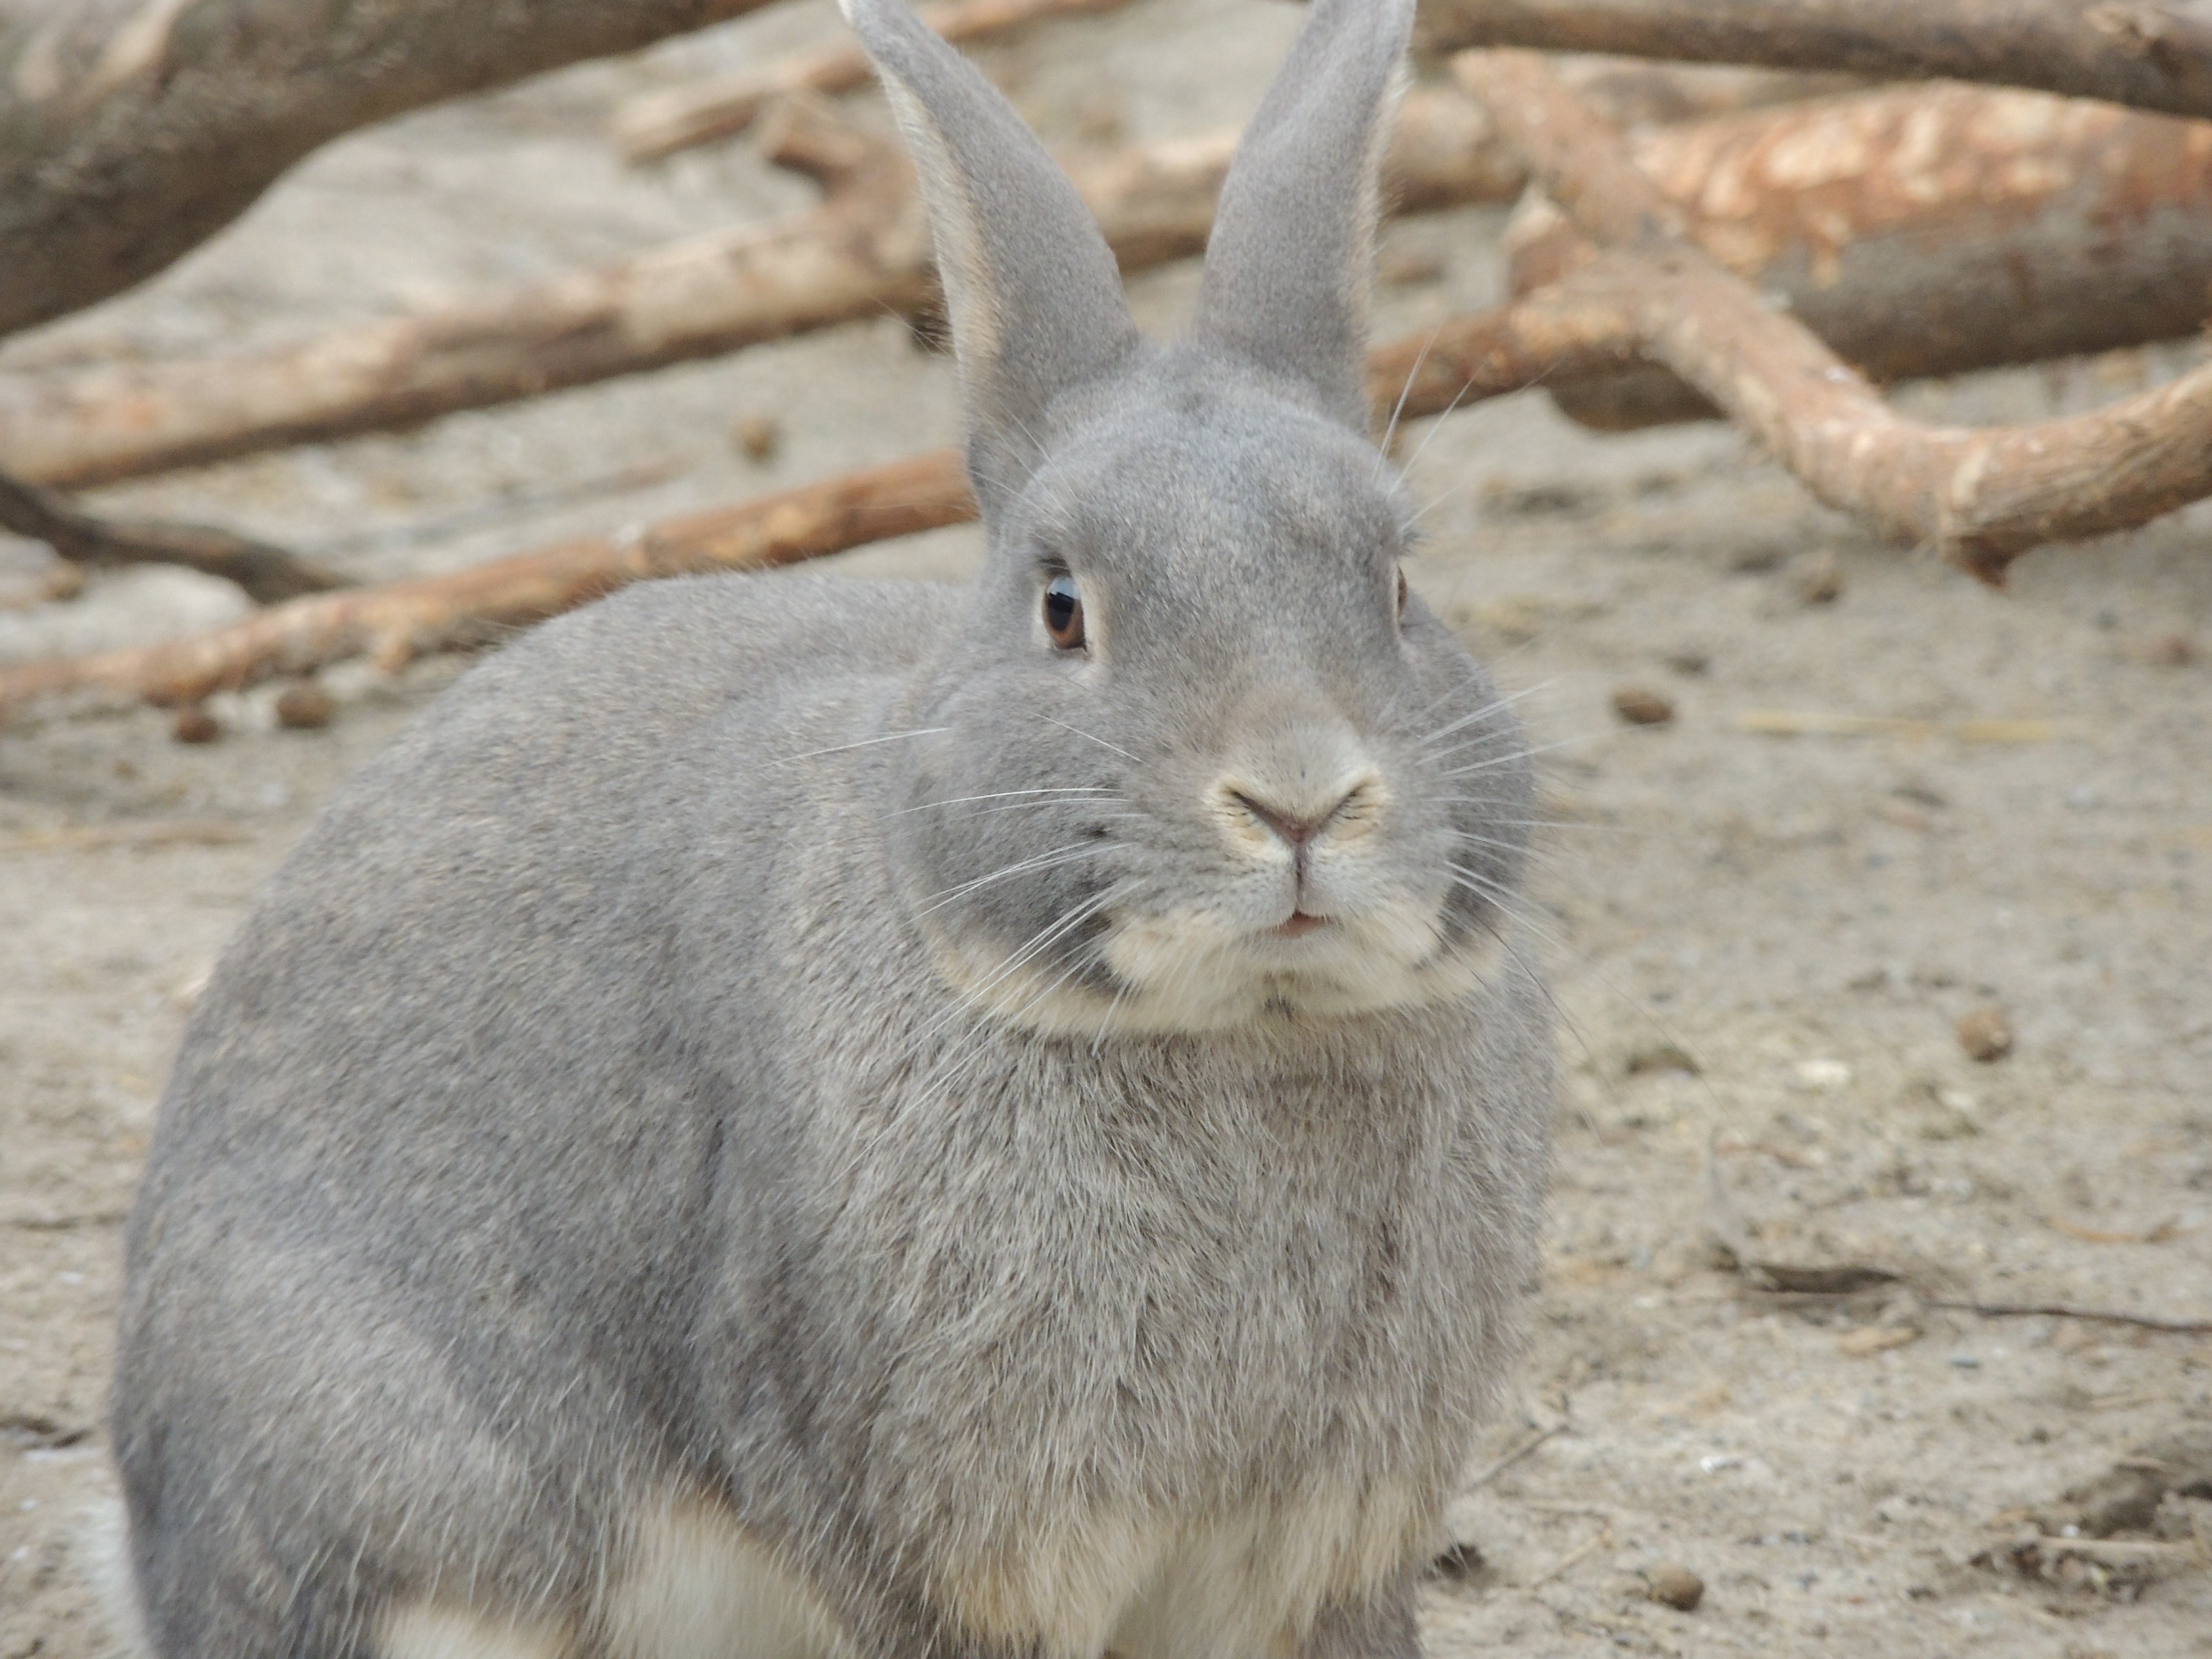
animal, wildlife, fur, mammal, fauna, rabbit, hare, whiskers, snout, easter, organism, domestic rabbit, rabits and hares, wood rabbit, gray hare, terrestrial animal